Daisy Tapley

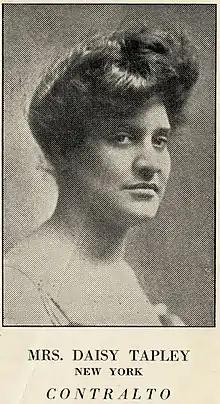
Tapley in 1915

In 1901 she married a Vaudeville musician named Henri Green Tapley, the couple did not have children. In 1903 they toured Britain with Bert Williams, one of the greatest comedians of the day and partner George Walker Company's "In Dahomey", a production whose writers and cast were African-Americans. It was an elaborate play which performed at Buckingham Palace in London. It was also "the first full length musical written and played by blacks to be performed at a major Broadway house". The play contained original props, music and scenery. During the tour she met and connected with a singer, Minnie Brown, whom became Daisy's lover, moving in with her back in Harlem as a domestic companion.